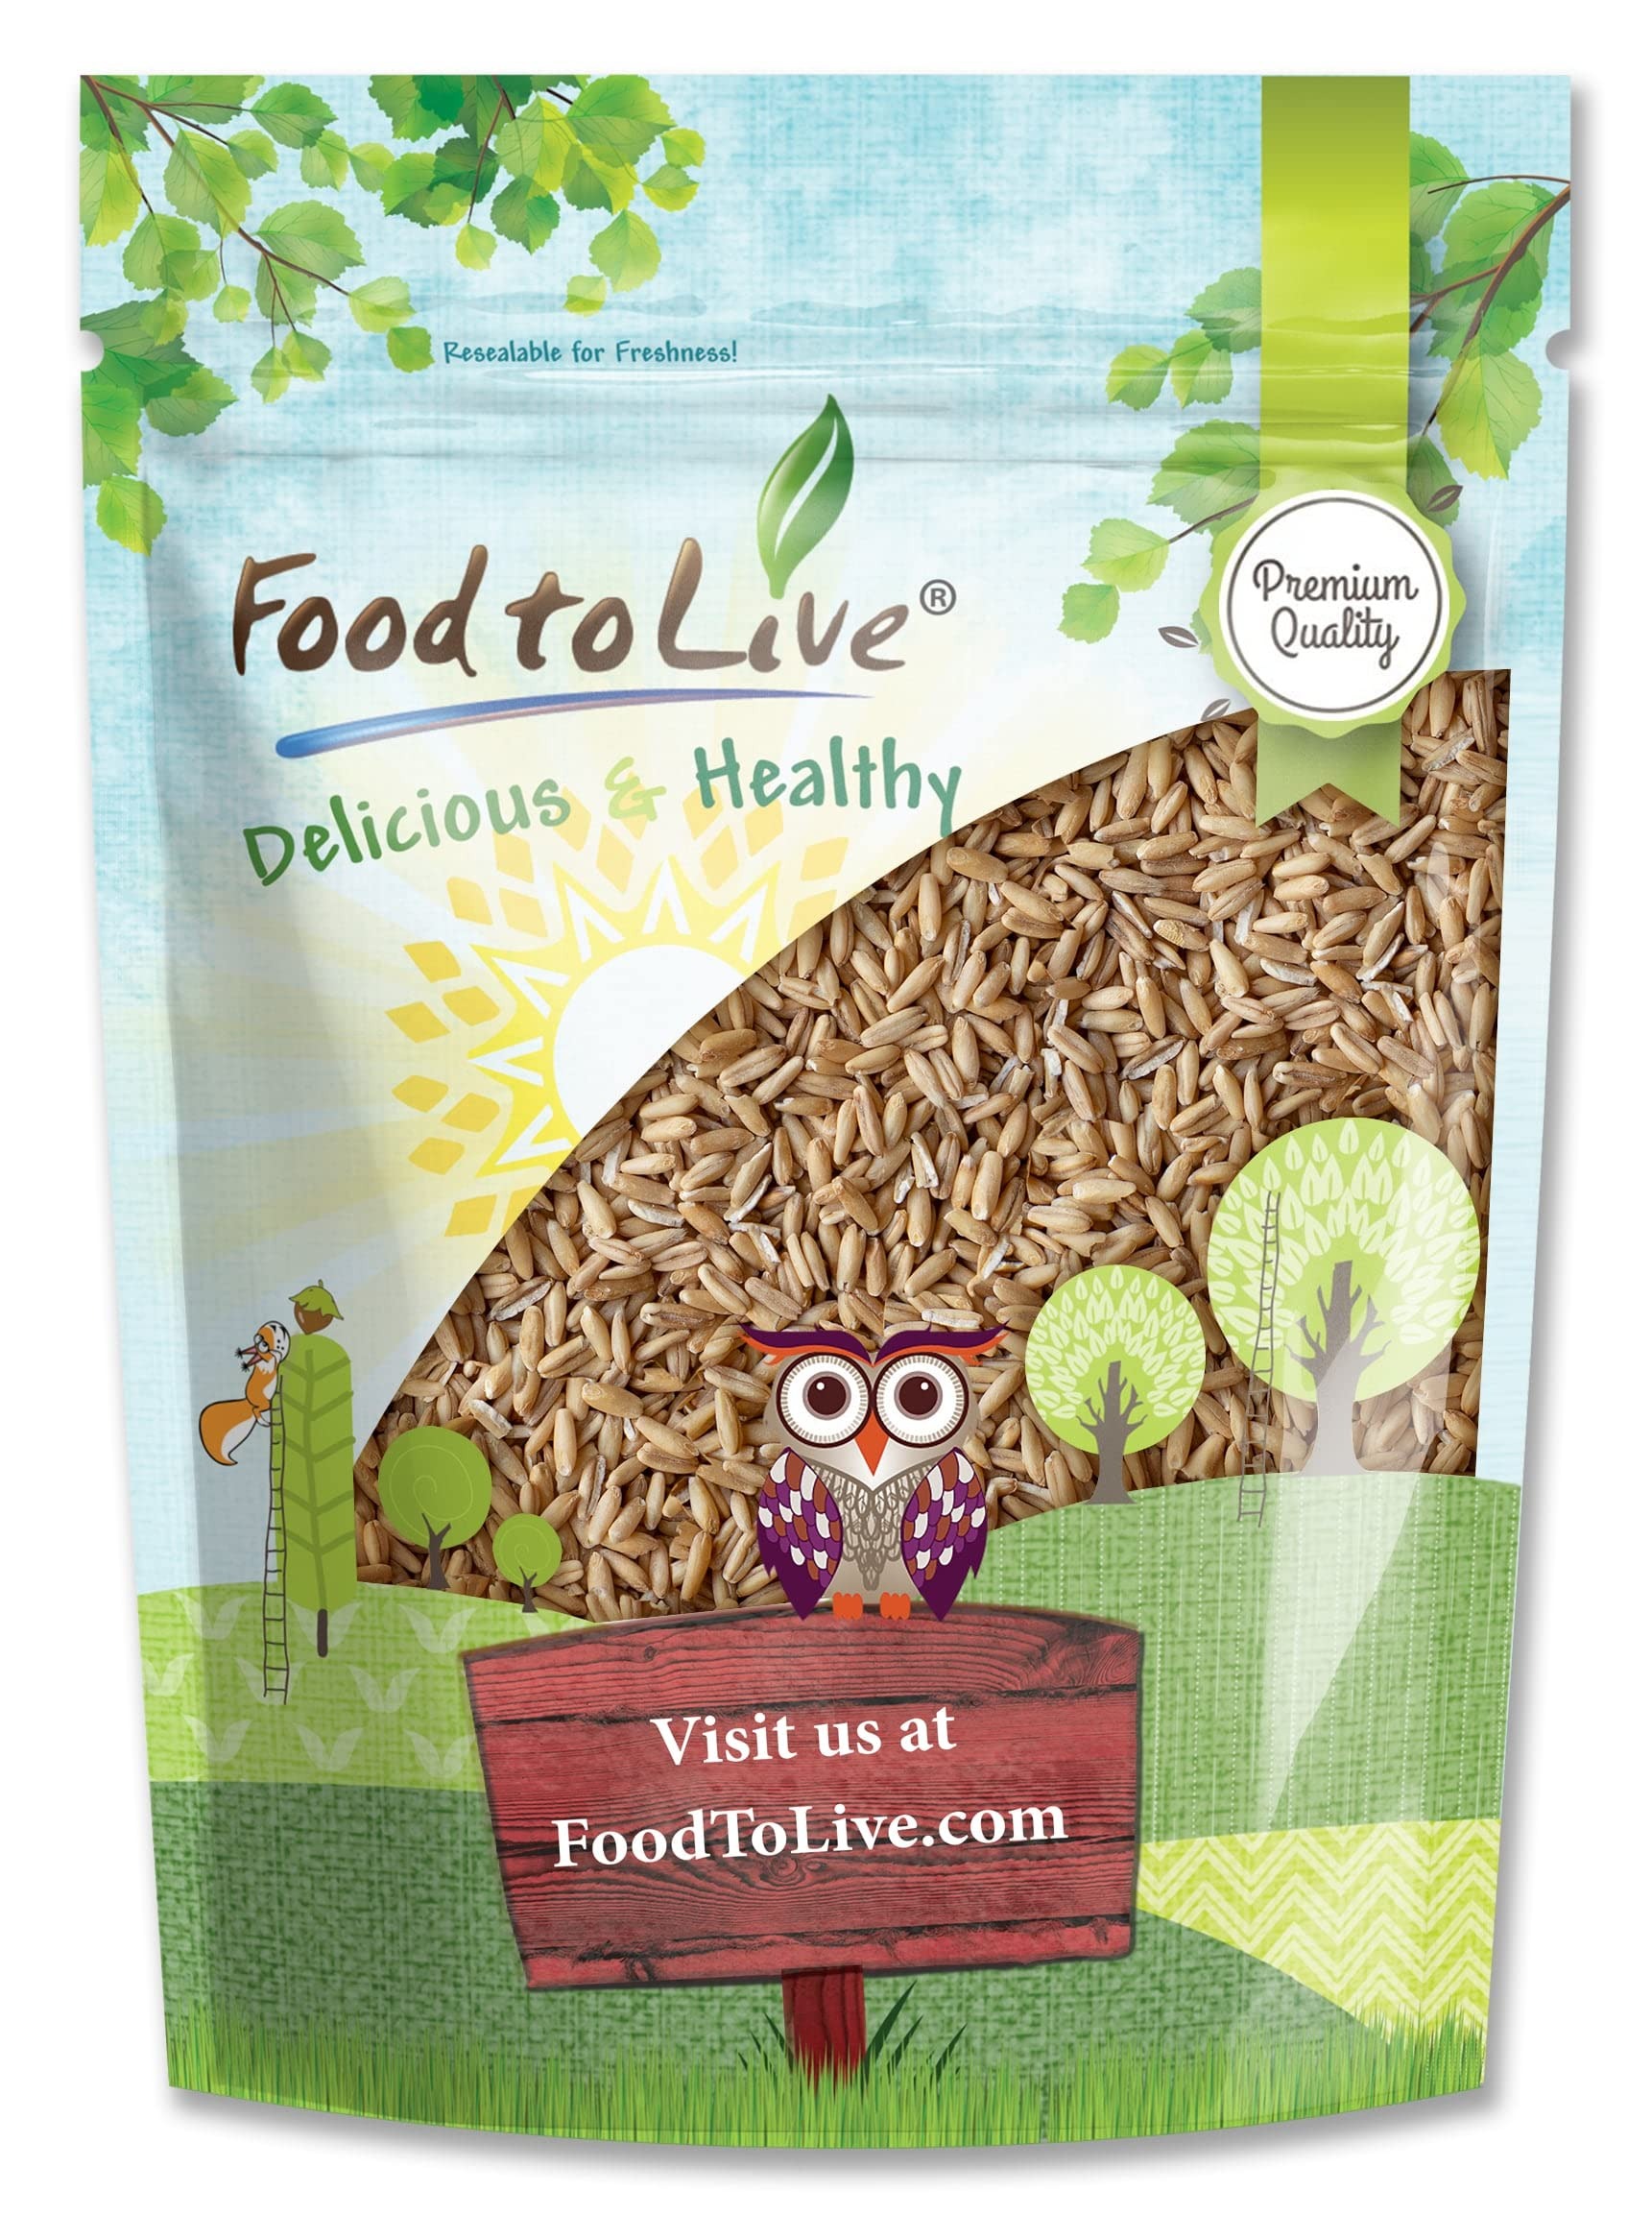
Item Name: Food to Live Whole Grain Oat Groats – Oat Berries in Bulk. Kosher Hulless Seeds, Rich in Protein, Soluble Fiber. Suited for Grinding. Great for Hot Cereal, Salads, and Stews. Vegan Hulled Kernels
Bullet Point 1: ✔️ PREMIUM QUALITY, 100% RAW AND VEGAN: Food to Live’s Hulled Oat Groats are a Premium Quality, 100% Raw and Vegan-friendly product.
Bullet Point 2: ✔️ WHOLE GRAIN OAT GROATS: These Hulled Oat Groats is a kind of least processed oats that contain all parts of grain intact: the bran, germ, and endosperm. They only had their inedible husks removed.
Bullet Point 3: ✔️ HIGHLY NUTRITIOUS, SOURCE OF PROTEIN: Oat Groats are among the most nutritious grains containing great amounts of plant protein, dietary fiber, amino acids, potent antioxidants, vitamins and essential minerals including Vitamins B1, B5, Phosphorus, Manganese, Magnesium, Iron, Copper, Zinc, and Folate.
Bullet Point 4: ✔️ PERFECT BREAKFAST, VERSATILE USES: Oat Groats Porridge is an excellent breakfast that you can serve with dried fruits, nuts, honey, peanut butter, poached or fried eggs, and avocado. Besides, it’s a great side dish or a nutritional booster for salads.
Bullet Point 5: ✔️ CAN BE MILLED INTO FLOUR: These Hulled Oat Groats by Food to Live can be milled into flour and used for making pancakes, baking bread, brownies, cookies, cakes, and muffins. Amazing substitute for Wheat flour!
Product Description: Oatmeal is probably one of the most popular breakfasts all over the world and it’s to no surprise! This grain is highly nutritious and super versatile. Meet another variety of Oats - Hulled Oat Groats. Unlike Rolled Oats, these are Whole Oat Grains that retain their initial form and only had the outer inedible husks removed. Food to Live’s Hulled Oats are Premium Quality, Vegan, and 100% Raw. <br><br> Ways to use Hulled Oat Groats<br><br> Our Premium Quality Oat Groats boast a hearty texture and a buttery flavor when cooked. Oat Groats uses are highly versatile and are definitely an amazing pantry staple. Firstly, it can be made into a nutrient-dense oat porridge accompanied by peanut butter, honey, nuts, fruits, maple syrup or something savory like an omelet, poached egg, tuna, mushrooms, or avocado. There is no difference between Hulless Oats vs Oat Groats, these are just two names of one product, so if your recipe mentions hulless oats, feel free to use the Hulled Oat Groats. <br><br> Furthermore, use oat porridge as a substitute for rice, barley, or farro. Comparing Buckwheat Groats vs Oat Groats, they are not really alike and have very different textures and uses. Although in some cases you can replace one with another, it’s good to have both in your pantry. Besides, you can add cool Hulled Oat Groats to salads for some extra nutrients or mill raw Oat Groats into flour and use it for making pancakes, or baked goodies: bread, muffins, cakes, and cookies. <br><br> Hulled Oat Groats Nutritional Value<br><br> Whole Grain Oat Groats are loaded with high-quality plant protein and dietary fiber which are essential for a balanced diet. Cooked Oat Groats nutrition profile is also rich in amino acids, antioxidants, Vitamins B1, B5, Manganese, Folate, Phosphorus, Copper, Magnesium, Iron, and Zinc. Eating Oat Groats for breakfast is a great way to replenish your energy levels for the day.
Value: 48.0
Unit: Ounce

Price: 23.23